Sport in Asturias

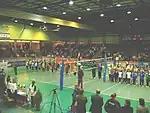
Asturias women's volleyball team against Scotland.

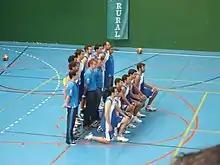
Asturias basketball team against Ivory Coast.

Specially during the 2000s, Asturias developed several autonomous teams for promoting Asturias abroad and the sport in the region.